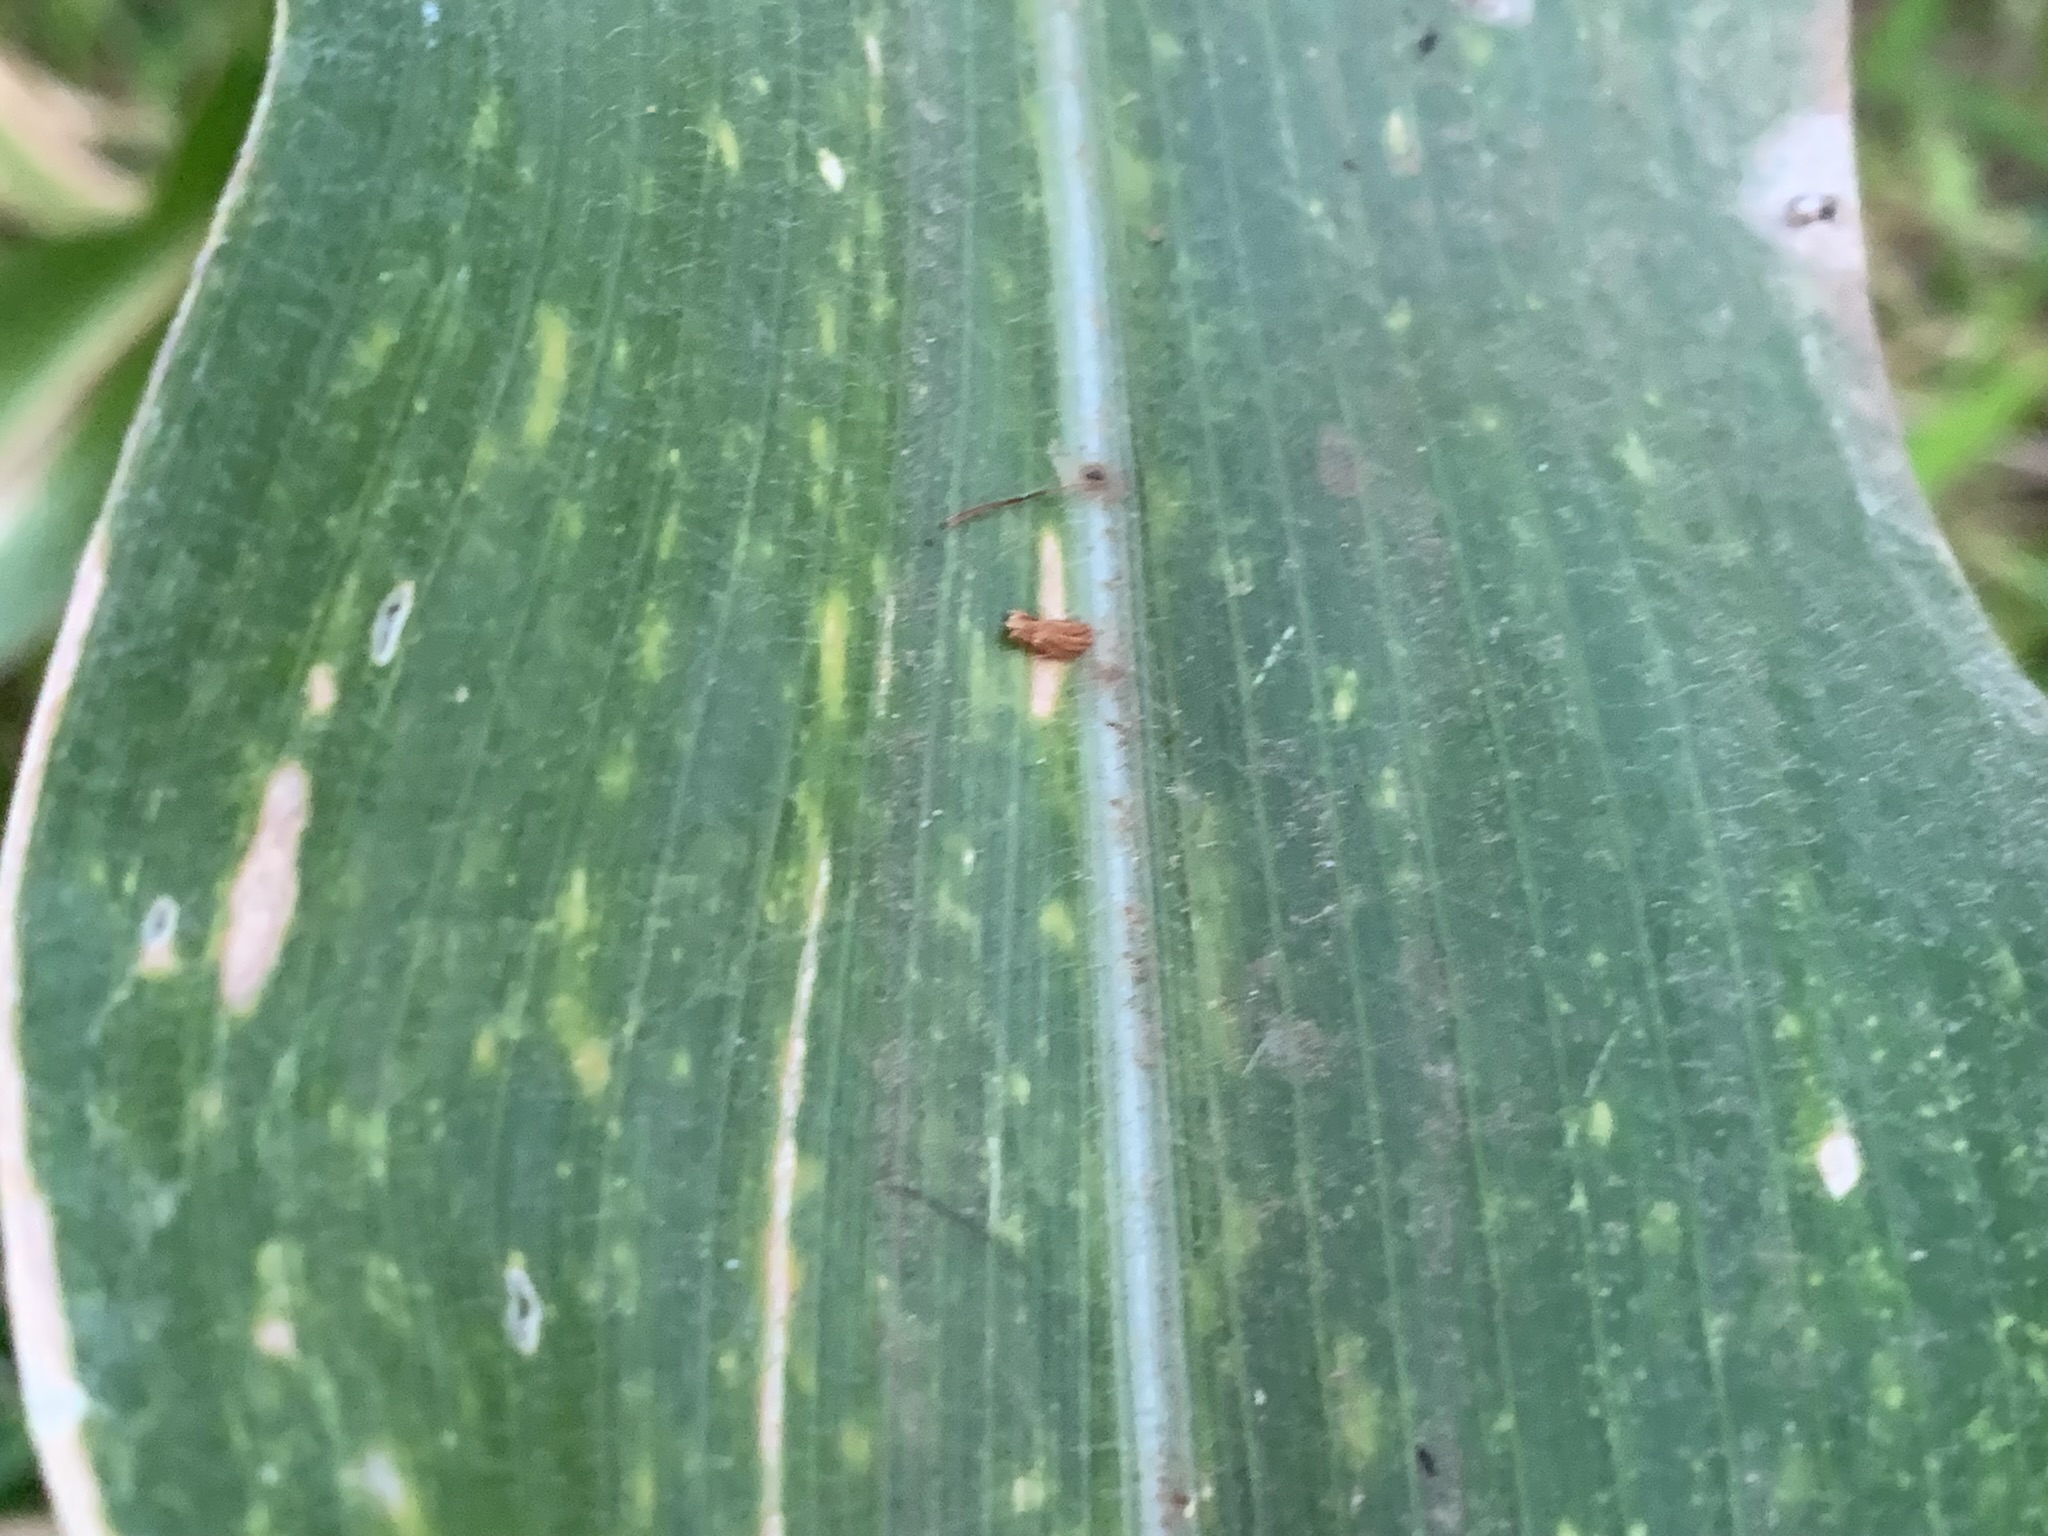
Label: MLN